2010 IAAF World Cross Country Championships

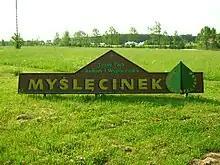
Sign at the entrance of the venue – Myślęcinek Park

The course for the race was flat with a number of turns and was grassy and reasonably dry underfoot. An unusual addition to the relatively straightforward course was the placement of large wooden logs on the course as hurdles. This aspect came under criticism from Jason Henderson of "Athletics Weekly", who commented that the course "seems to be some kind of children’s play park, runners also have to run past a bizarre-looking wooden crocodile." A mix of unseasonably warm weather, followed by a cold, overcast day prior to the championships, suggested the event would be held in less than ideal conditions. However, the race day itself was sunny and (at 10°C) the temperature was well-suited to the runners.